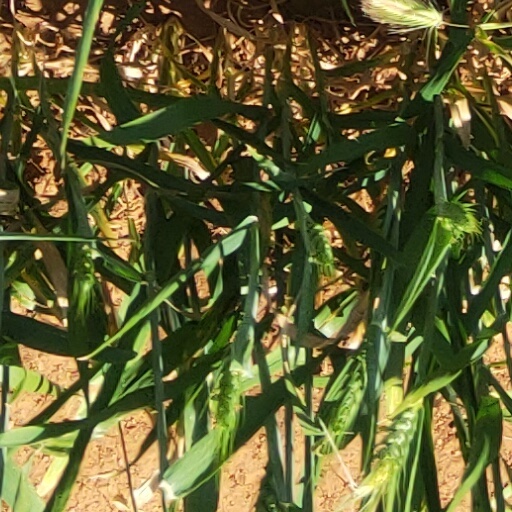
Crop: wheat